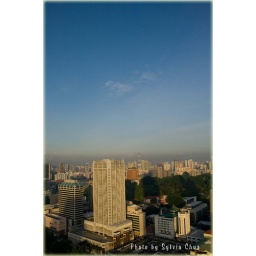
A new blue sky at greeted me in the morning.